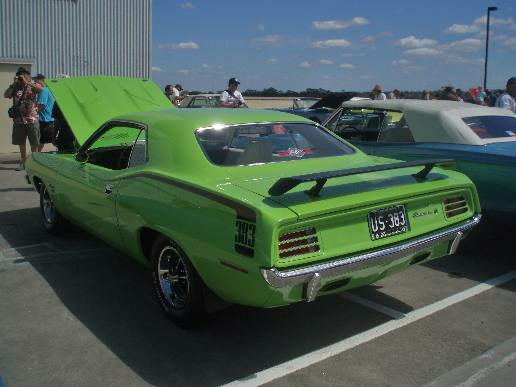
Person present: No